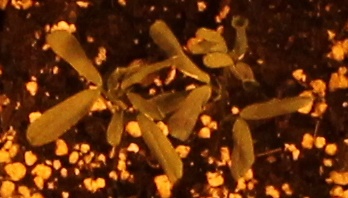
Label: Lentil